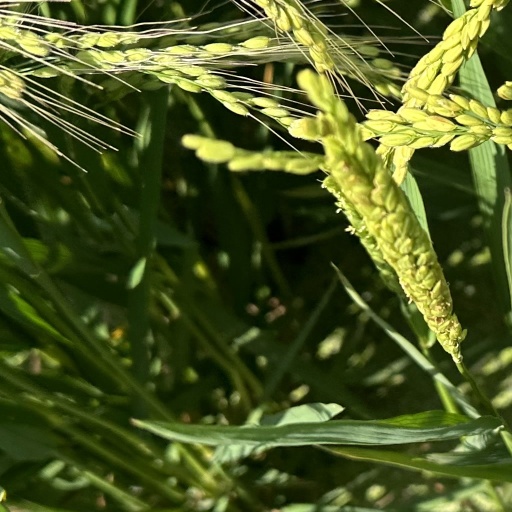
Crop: rice